Thunive Thunai

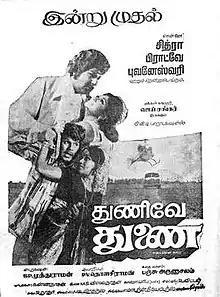
Poster

Thunive Thunai is a 1976 Indian Tamil-language action thriller film, directed by S. P. Muthuraman and written by Panchu Arunachalam. The film stars Jaishankar, Jayaprabha and Rajasulochana, with S. A. Ashokan, Suruli Rajan and S. V. Ramadas in supporting roles. It was released on 13 April 1976, and became a box office hit.